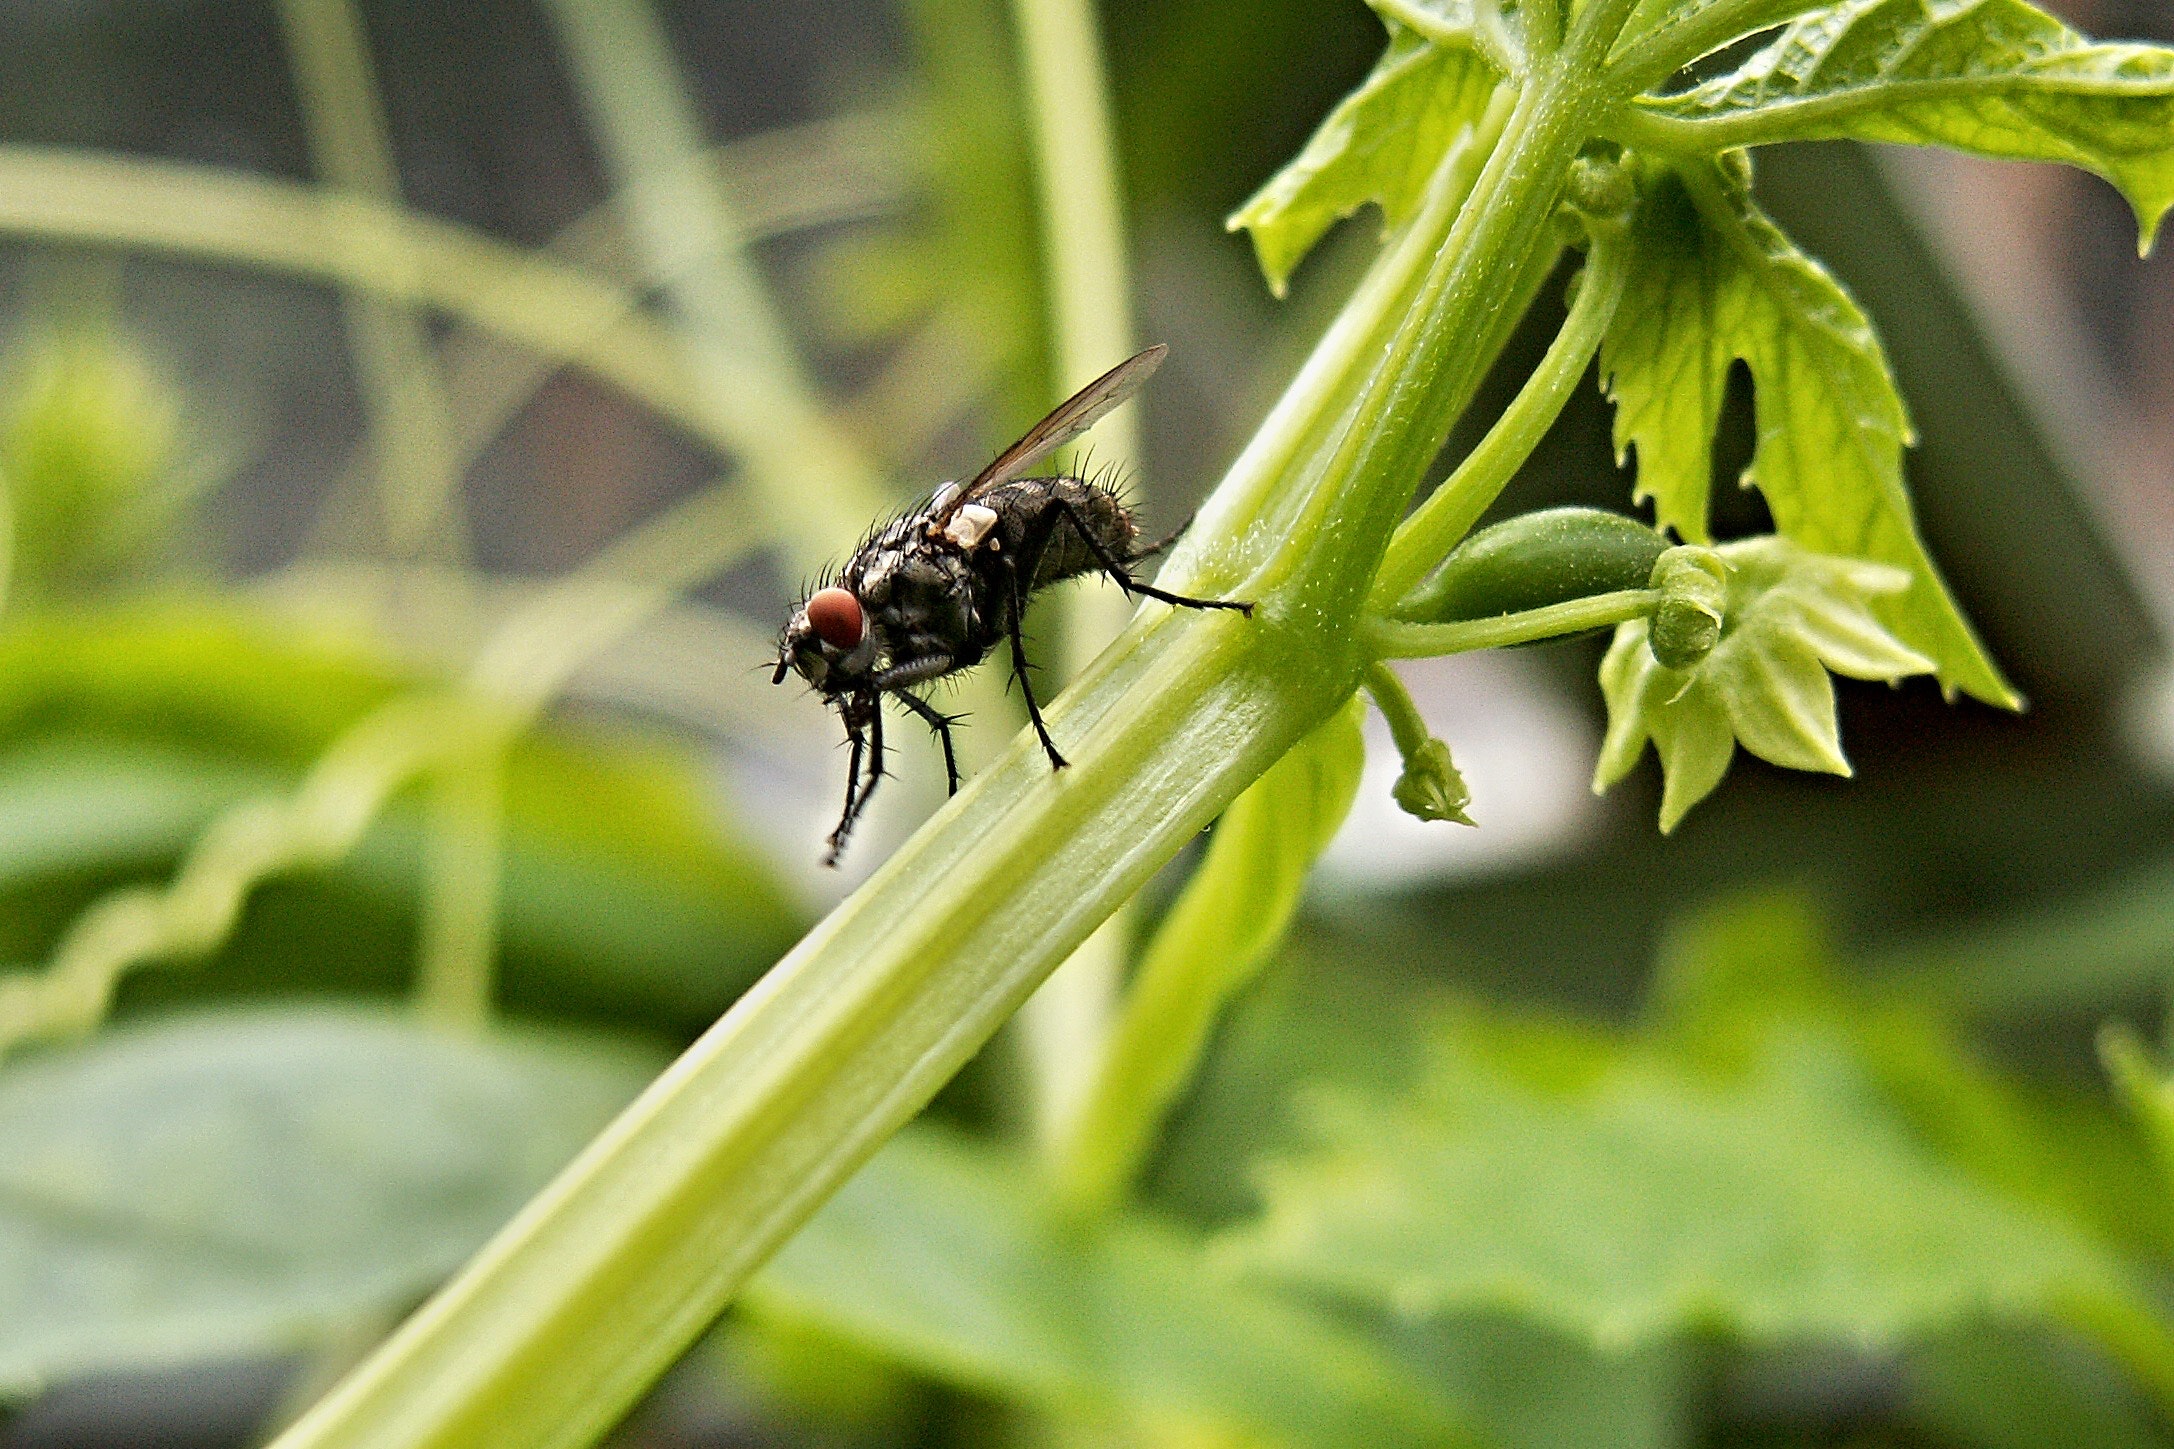
insect, pest, invertebrate, leaf, plant, membrane winged insect, fly, Eumenidae, macro photography, close up, arthropod, organism, plant stem, tachinidae, photography, flower, wildlife, hoverfly